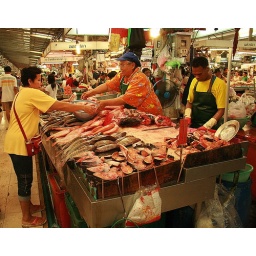
red fish in the market